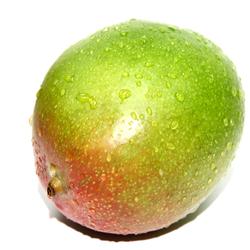
Label: Mango